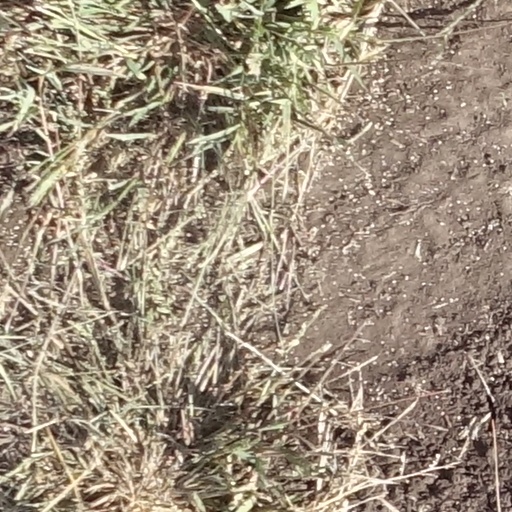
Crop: sorghum